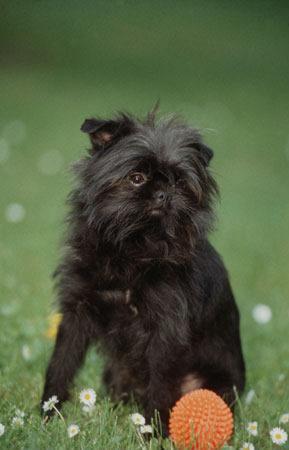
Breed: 200-n000012-affenpinscher